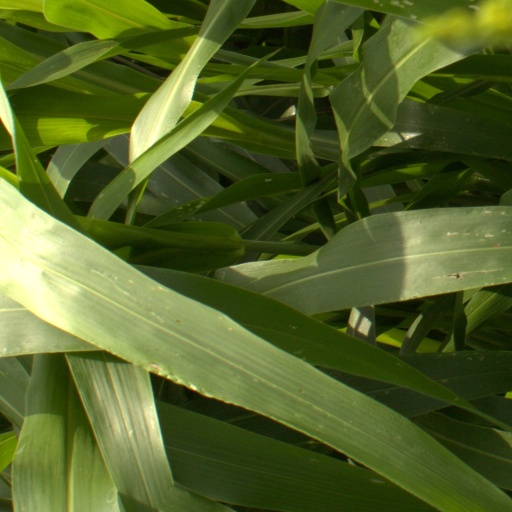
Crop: sorghum